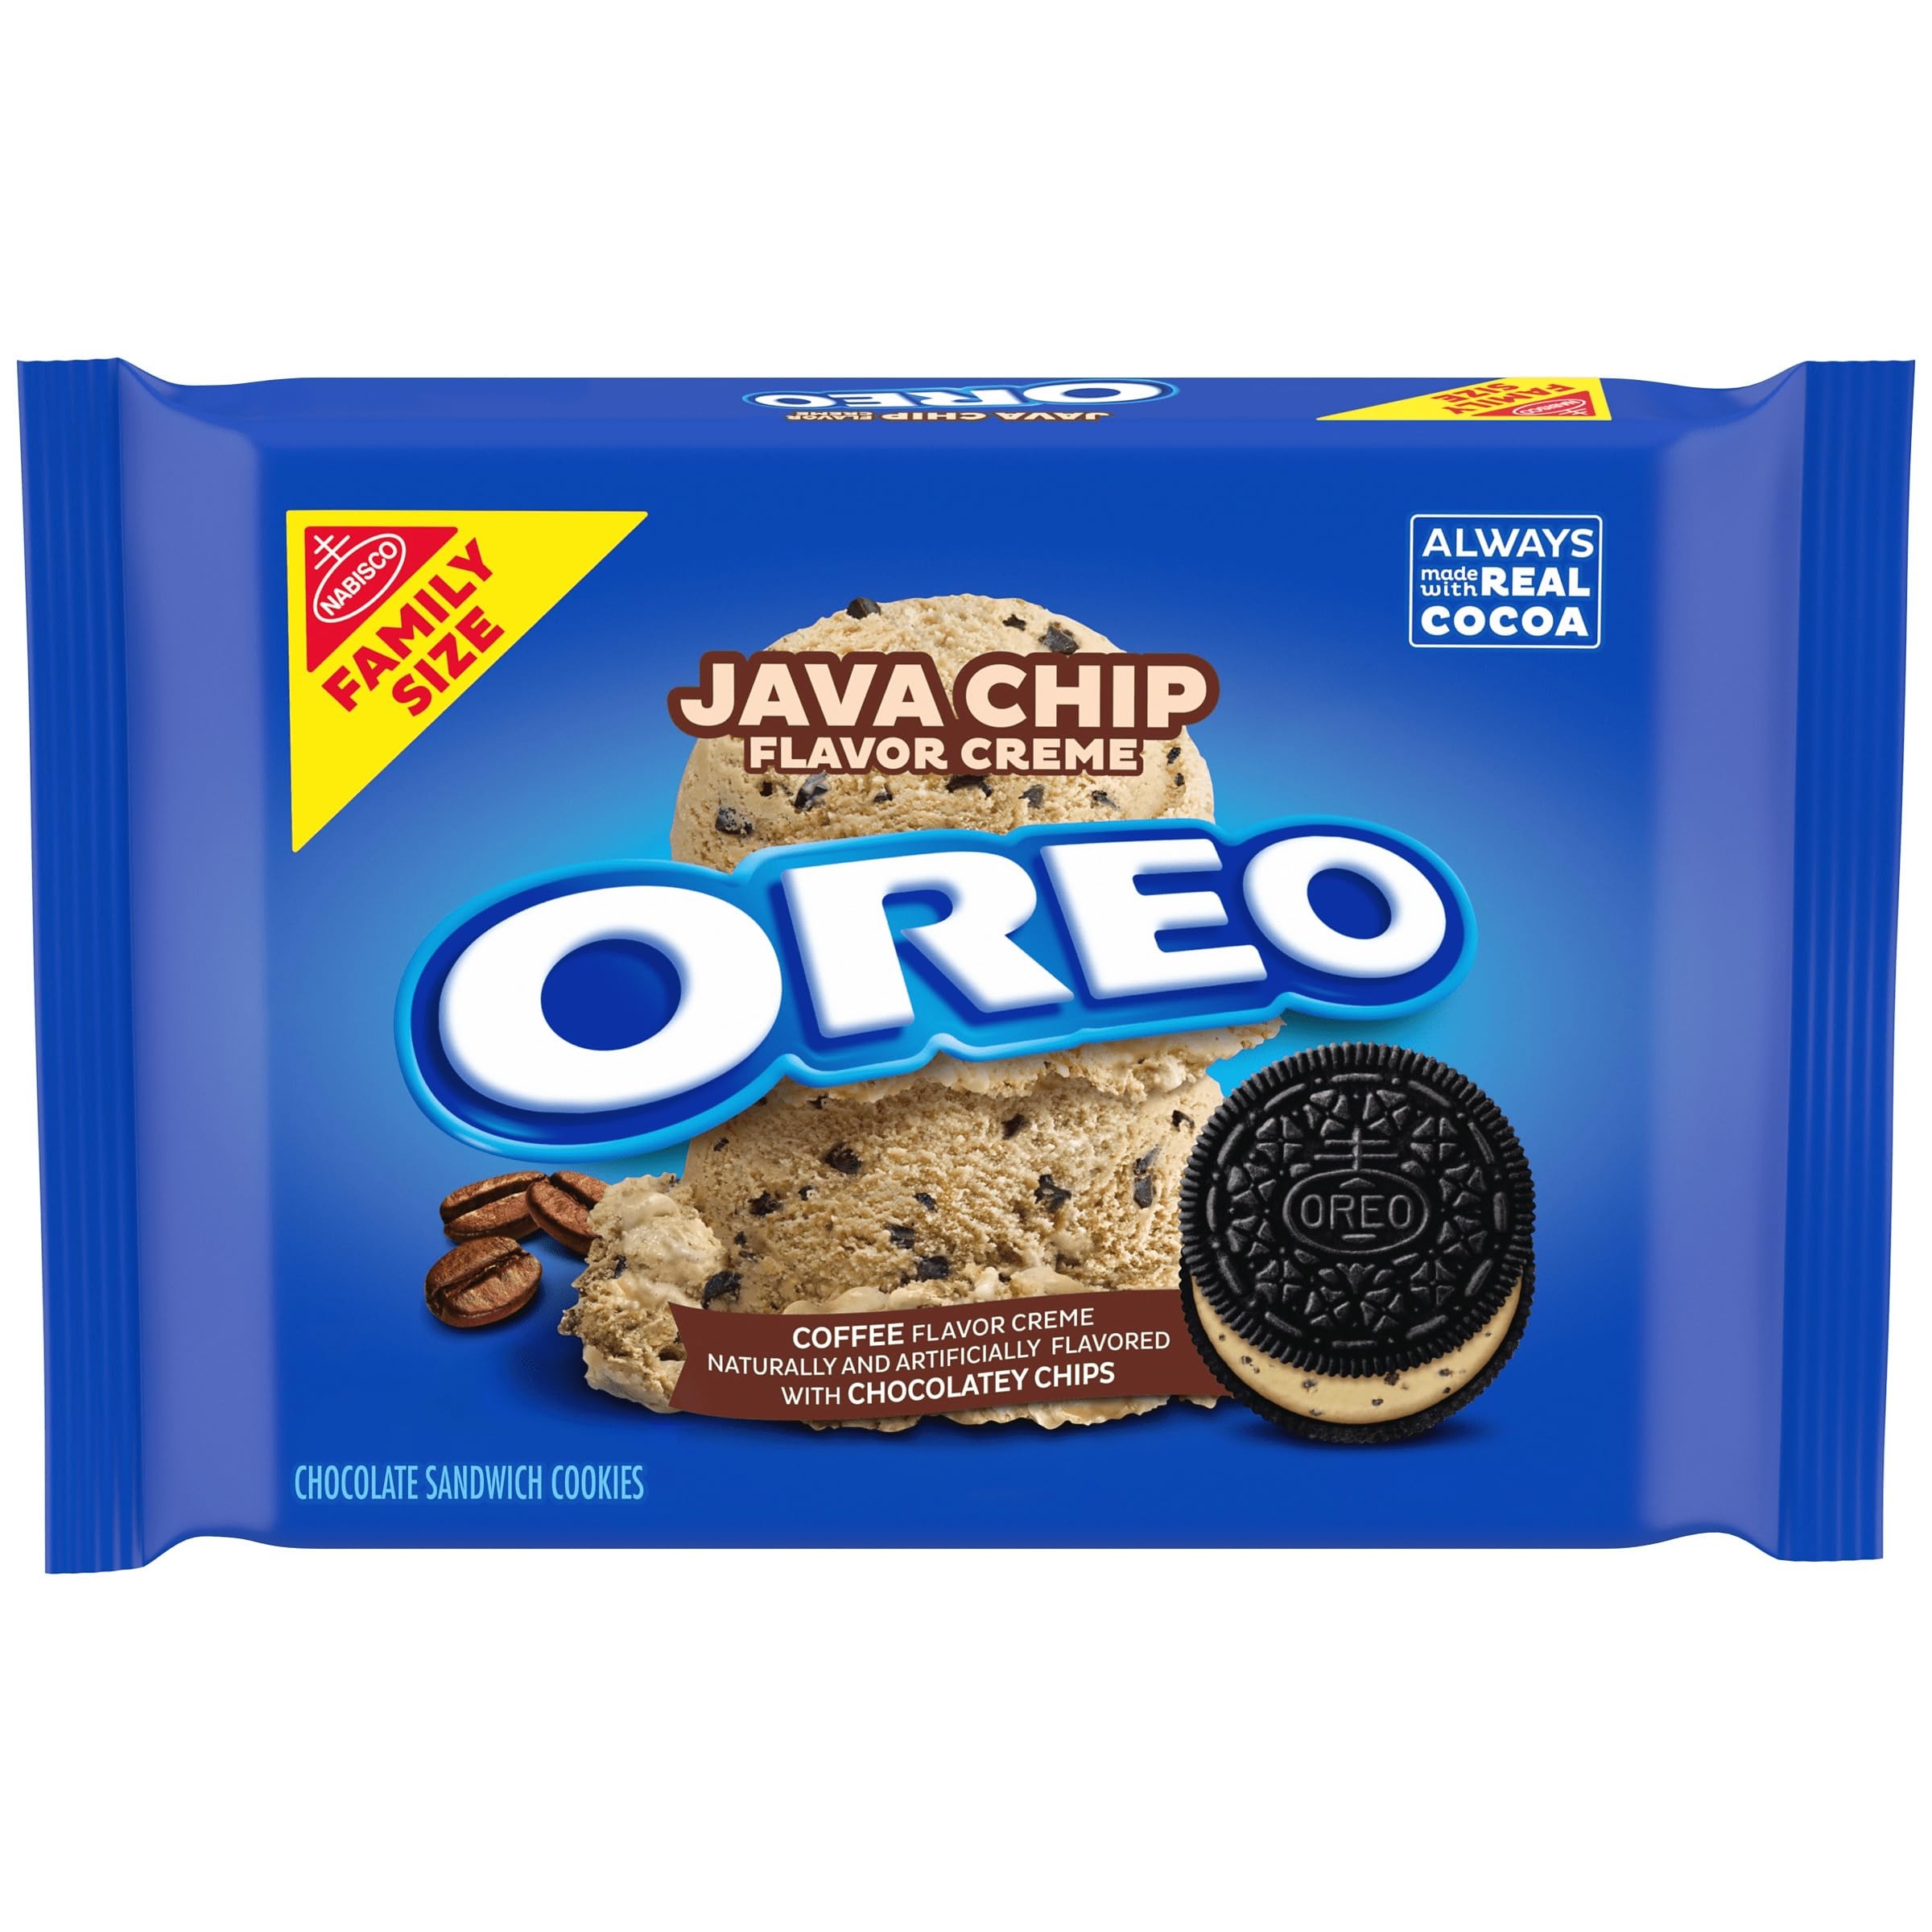
Item Name: OREO Java Chip Creme Chocolate Sandwich Cookies, Family Size, 17 oz
Bullet Point 1: One 17 oz family size pack of OREO Java Chip Coffee Creme with Chocolate Chips Chocolate Sandwich Cookies (packaging may vary)
Bullet Point 2: Chocolate wafer cookies Always Made with Real Cocoa and filled with coffee flavored creme with chocolate chips
Bullet Point 3: Certified kosher OREO sandwich cookies are supremely dunkable, and are great for mixing into your favorite dessert recipe
Bullet Point 4: Whether you TWIST, LICK, or DUNK, OREO cookies are great lunch snacks for adults, office snacks and after-school sweet treats for kids
Bullet Point 5: Resealable pack with easy-pull tab keeps bulk snack cookies fresh and is great for snacking, sharing, or traveling
Value: 17.0
Unit: Ounce

Price: 4.99